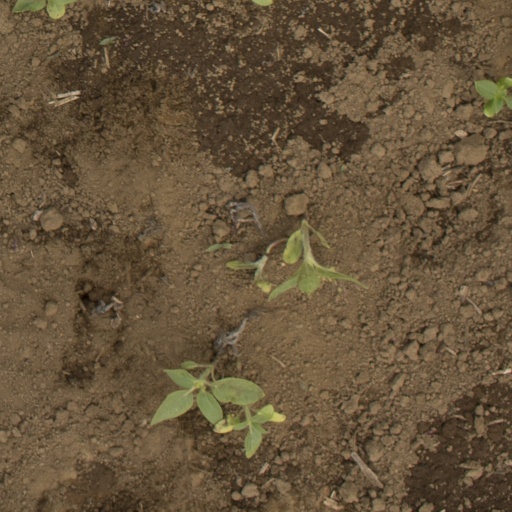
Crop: Jerusalem artichoke